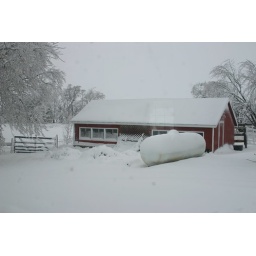
chicken house in winter!